Palazzo Giustinian Persico

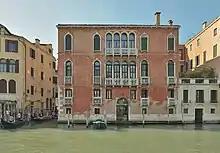
Palazzo Giustinian Persico

The palace was commissioned in the 13th century by the aristocratic Giustinian family, but later transferred to the Persico family. The facade, built in the 16th century, resembles that of buildings by Mauro Codussi.